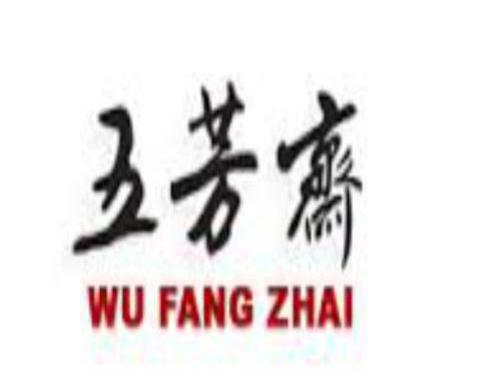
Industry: Food